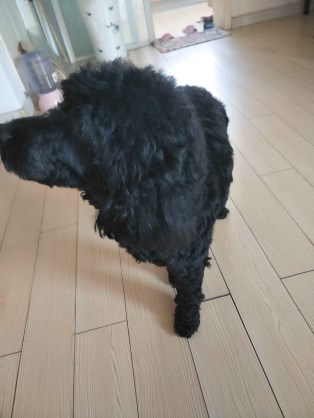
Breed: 2925-n000114-toy_poodle